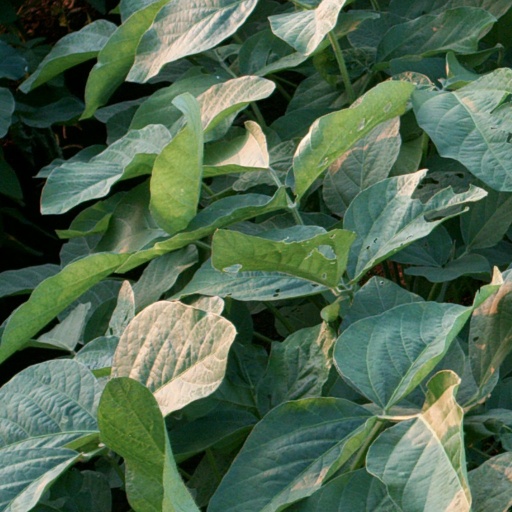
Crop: soybean